Olaf Sverressøn Klingenberg

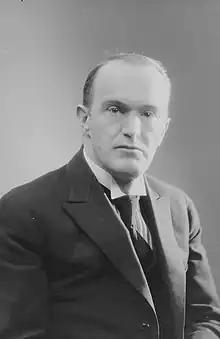

Olaf Sverressøn Klingenberg (14 August 1886 – 24 August 1968) was the Norwegian barrister and politician for the Conservative Party.